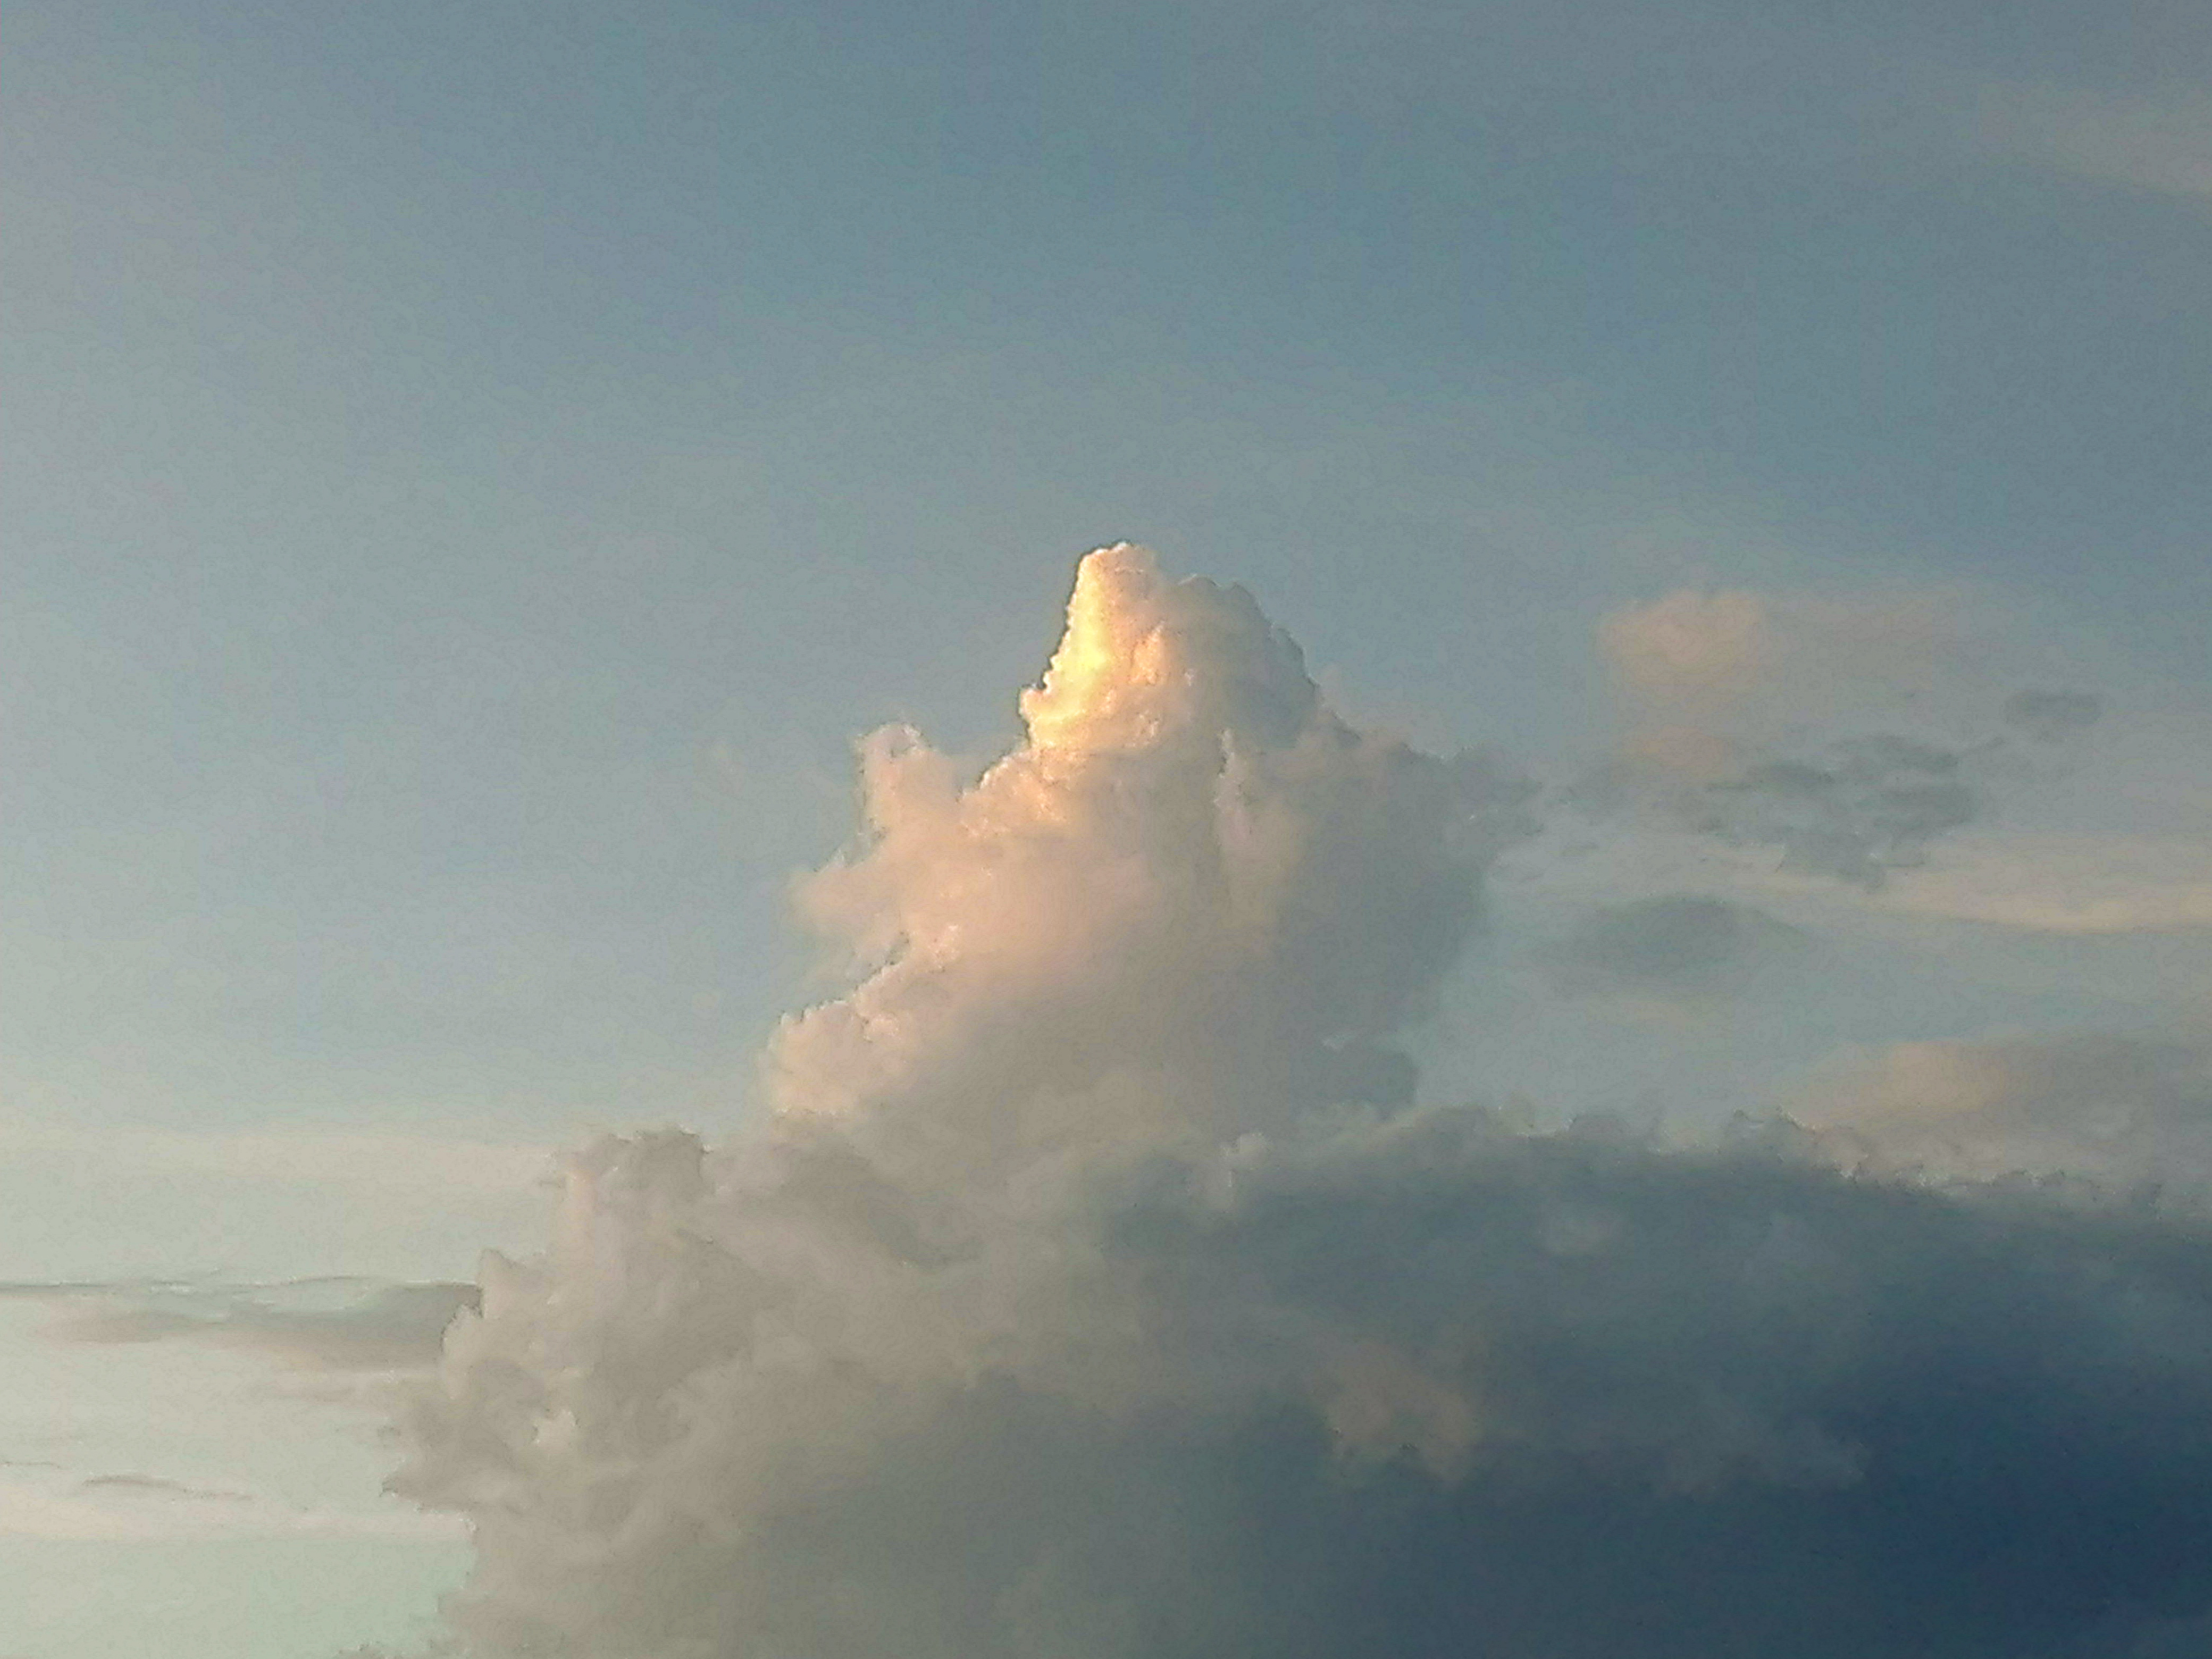
sky, cloud, cloudy, atmosphere, cumulus, landscape, horizon, meteorological phenomenon, tree, evening, afterglow, dusk